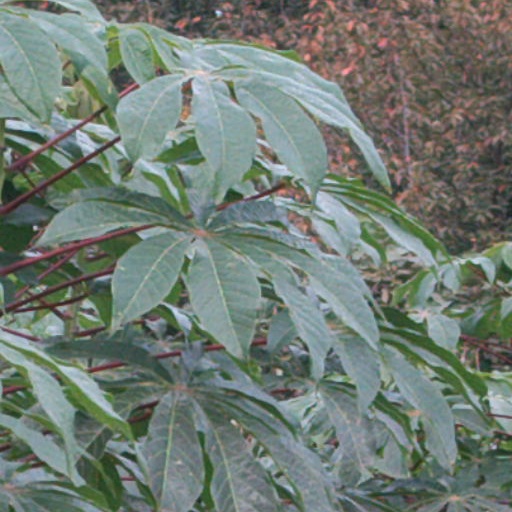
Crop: cassava